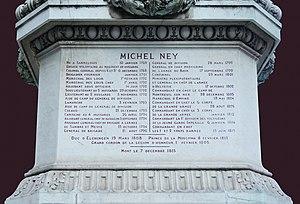
Une des quatre faces du socle de la statue du Maréchal Michel Ney (Le Brave des Braves) à Paris, relatant sa carrière militaire durant les guerres de la Révolution et de l'Empire.
Michel Ney, duc d’Elchingen, prince de la Moskowa, maréchal d’Empire, né le 10 janvier 1769 à Sarrelouis en Lorraine et fusillé le 7 décembre 1815 place de l’Observatoire à Paris, est un général français de la Révolution, élevé à la dignité de maréchal d'Empire en 1804.